Chinmaya Mission

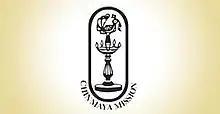
Logo

The Chinmaya Mission is a Hindu religious and spiritual organization that disseminates Vedanta, the science of the self as described in the Vedas, particularly the Upanishads, and other Hindu scriptures such as the Bhagavad Gita. Followers of Chinmayananda Saraswati established the Chinmaya Mission in India in 1953.